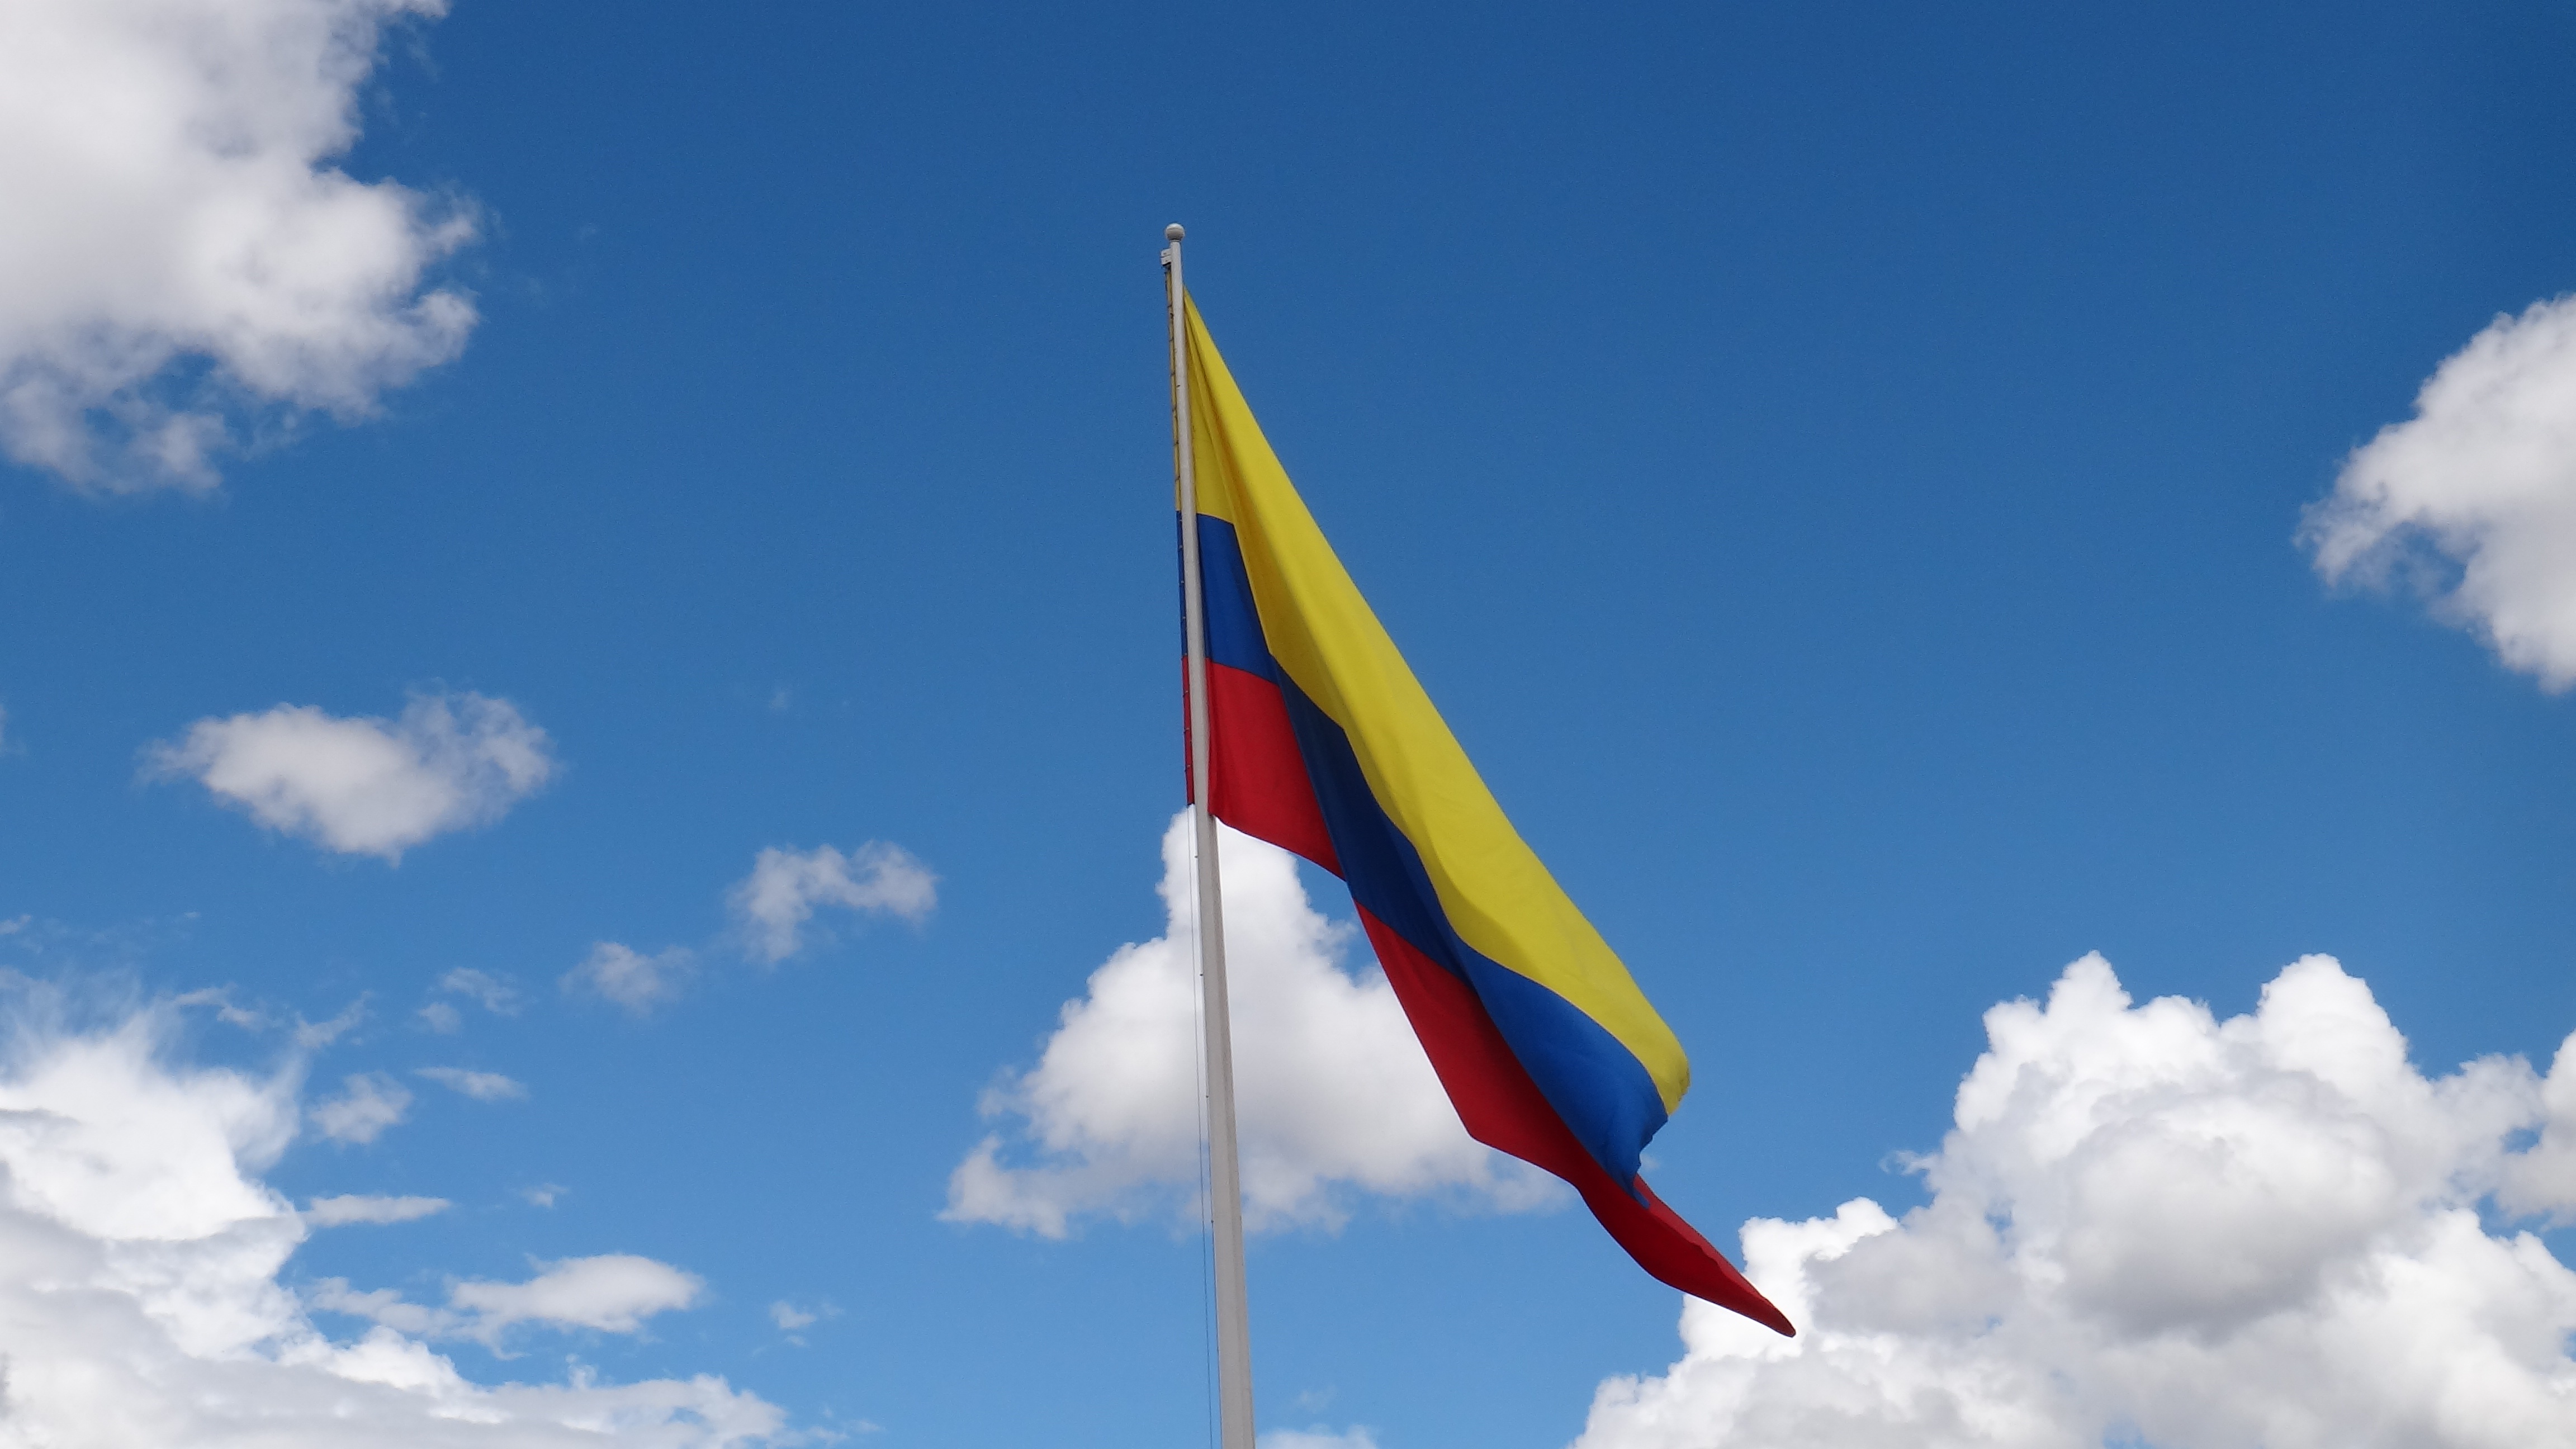
wing, cloud, sky, wind, mast, flag, blue, meteorological phenomenon, atmosphere of earth